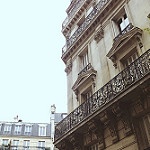
Label: buildings